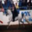
Label: horse